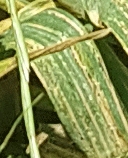
Label: Wheat___Yellow_Rust